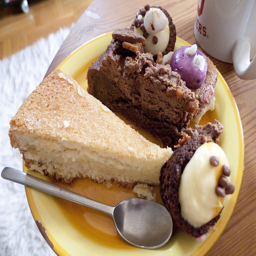
A plate with different pastries and a spoon on it.
a plate that has some food on it
A slide of cake on a plate with other desserts.
Three deserts are on a small yellow plate.
THIS IS A YUMMY PLATE OF DIFFERENT DESERTS